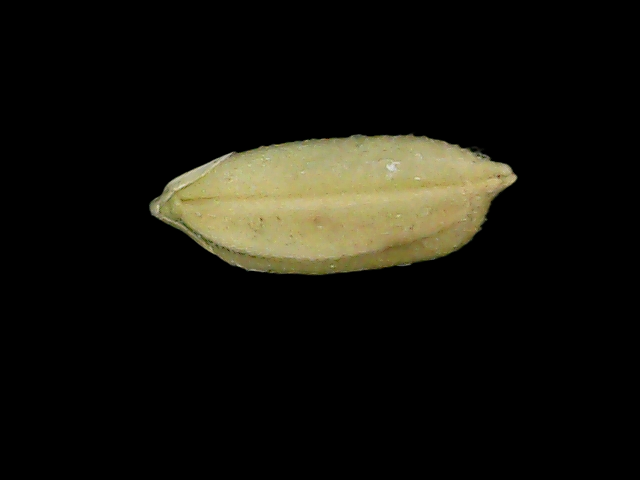
Rice variety: Bd52